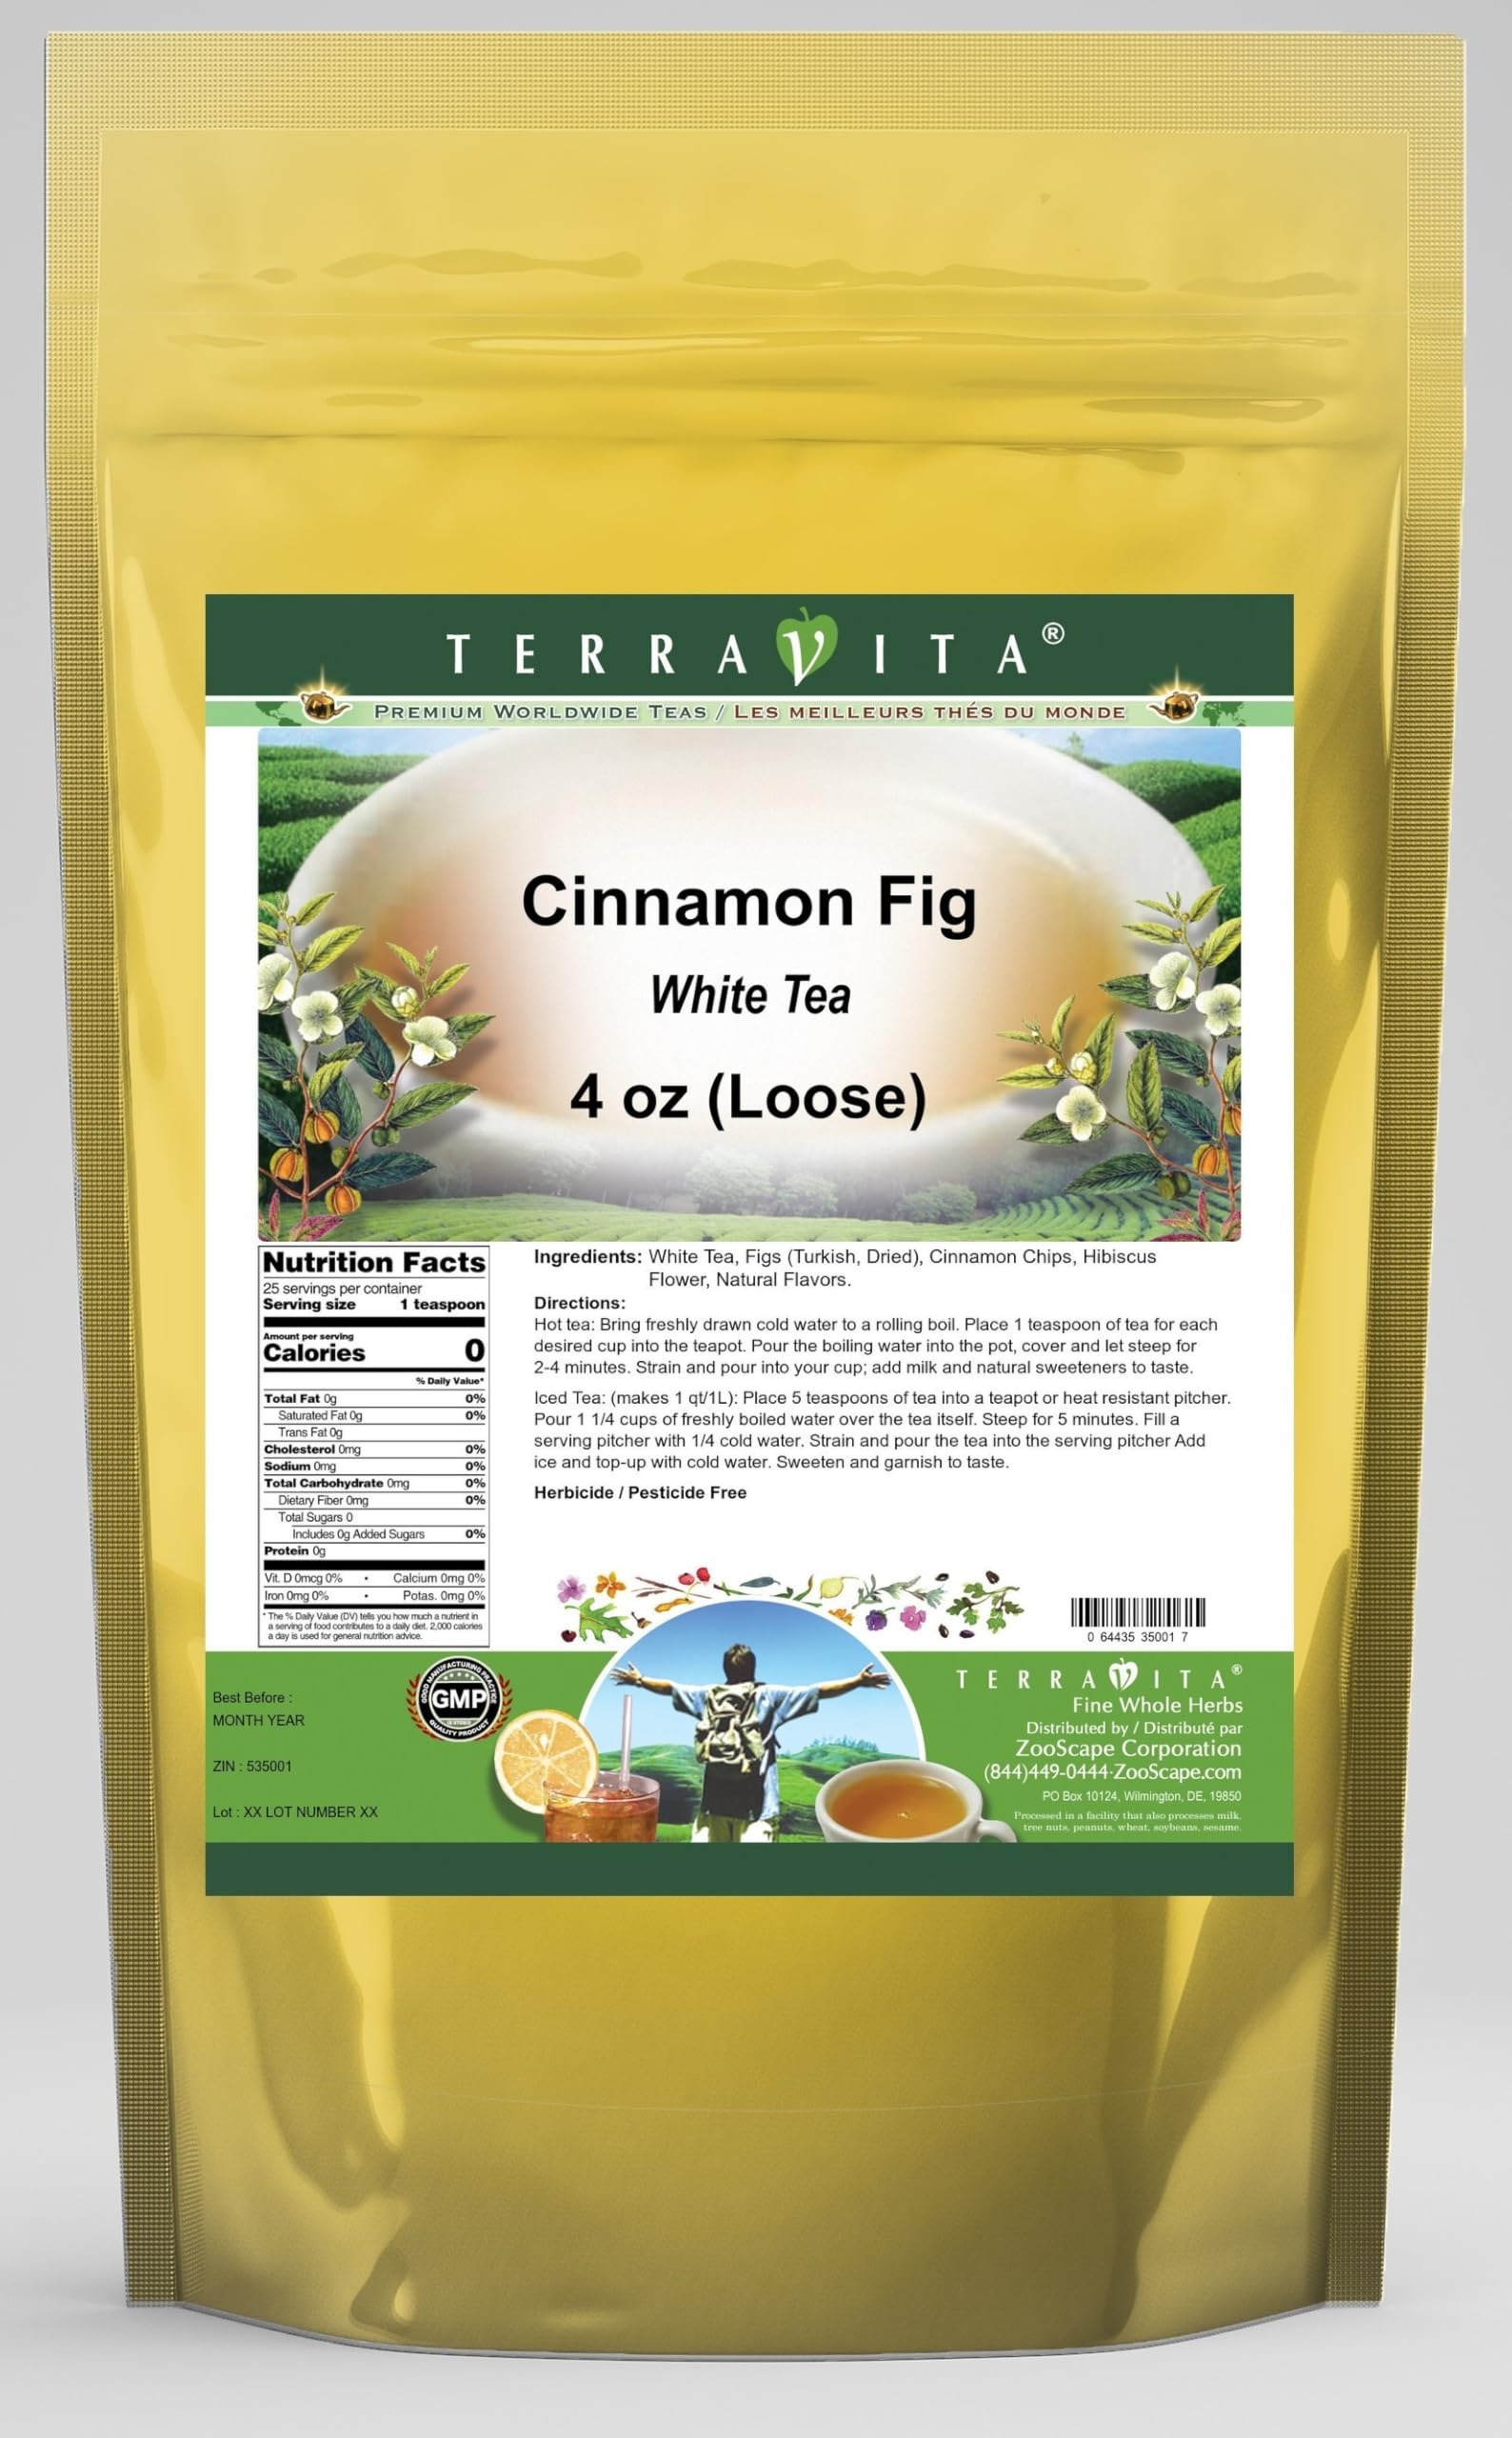
Item Name: Cinnamon Fig White Tea (Loose) (4 oz, ZIN: 535001) - 2 Pack
Bullet Point 1: Our Cinnamon Fig White Tea is a mouth-watering flavored White tea with Figs, Cinnamon Chips and Hibiscus Flower that you can enjoy all year round! The aroma and Cinnamon Fig flavor is a delight! - Ingredients: White tea, Figs, Cinnamon Chips, Hibiscus Flower and Natural Cinnamon Fig Flavor.
Bullet Point 2: No fillers.
Bullet Point 3: Manufacturer: TerraVita
Bullet Point 4: Size: 4 oz
Bullet Point 5: Loose Leaf White Tea - Packed in a convenient upright pouch!
Product Description: Our Cinnamon Fig White Tea is a mouth-watering flavored White tea with Figs, Cinnamon Chips and Hibiscus Flower that you can enjoy all year round! The aroma and Cinnamon Fig flavor is a delight! - Ingredients: White tea, Figs, Cinnamon Chips, Hibiscus Flower and Natural Cinnamon Fig Flavor. - Hot tea brewing method: Bring freshly drawn cold water to a rolling boil. Place 1 teaspoon of tea for each desired cup into the teapot. Pour the boiling water into the pot, cover and let steep for 2-4 minutes. Strain and pour into your cup; add milk and natural sweeteners to taste. - Iced tea brewing method: (to make 1 liter/quart): Place 5 teaspoons of tea into a teapot or heat resistant pitcher. Pour 1 1/4 cups of freshly boiled water over the tea itself. Steep for 5 minutes. Fill a serving pitcher with 1/4 cold water. Strain and pour the tea into the serving pitcher Add ice and top-up with cold water. Sweeten and garnish to taste. - TerraVita is an exclusive line of premium-quality, natural source products that use only the finest, purest and most potent ingredients found around the world. TerraVita is hallmarked by the highest possible standards of purity, potency, stability and freshness. All of our products are prepared with the highest elements of quality control, from raw materials through the entire manufacturing process, up to and including the moment that the bottles or bags are sealed for freshness and shipped out to you. Our highest possible standards are certified by independent laboratories and backed by our personal guarantee. - TerraVita exists to meet and ensure your family's health and wellness without the harmful effects of chemicals and health products. We strive to make all of our products affordable and reliable and are constantly searching the market to main
Value: 8.0
Unit: Ounce

Price: 57.63